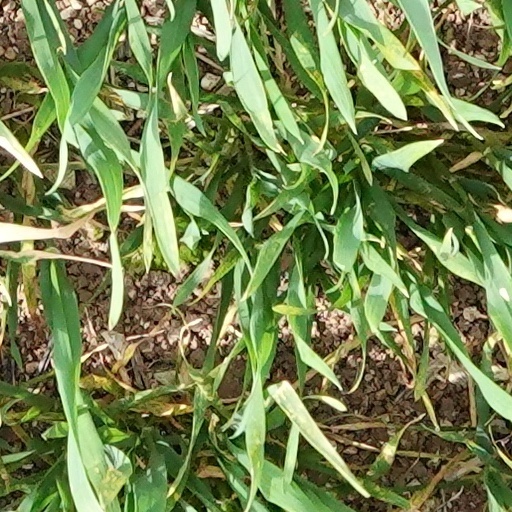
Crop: wheat